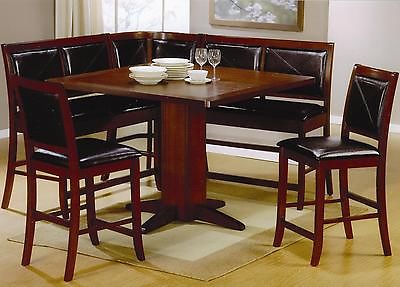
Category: table